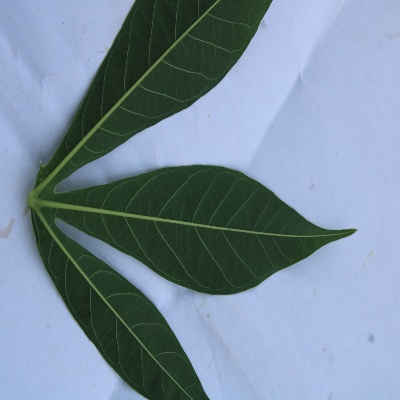
Crop: Cassava
Condition: healthy